West Ogwell Church

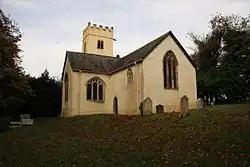

West Ogwell Church in Ogwell, Devon, England was built in the 13th century. It is recorded in the National Heritage List for England as a designated Grade I listed building, and is now a redundant church in the care of the Churches Conservation Trust. It was declared redundant on 1 June 1981, and was vested in the Trust on 27 October 1982.